Oroville Dam

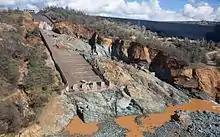
Oroville Dam spillway damage, February 27, 2017

The rainy season of 2016–2017 was Northern California's wettest winter in over 100 years. Heavy rainfall resulted in record inflows from the Feather River, and the spillway was opened in January to relieve pressure on Oroville Dam. After a second series of heavy storms in February, the spillway flow was increased to , and on February 7, DWR employees noticed an unusual flow pattern. This halted spillway outflow, and DWR brought engineers onto the spillway to inspect its integrity. The engineers found a large area of concrete and foundation erosion. This erosion feature was too massive to repair without diverting water to the emergency spillway, and halted outflow along the main spillway for a period to fix the hole. High inflows to Lake Oroville forced dam operators to continue using the damaged spillway, causing additional damage. The spillway hole continued to grow. Debris from the crater in the main spillway was carried downstream, and caused damage to the Feather River Fish Hatchery due to high turbidity.